Glim Spanky

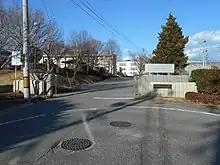
Glim Spanky was formed at Matsukawa High School.

Glim Spanky was formed in Nagano Prefecture by vocalist and guitarist Remi Matsuo during her first year of high school to perform a cover of Bump of Chicken's "Arue" at Matsukawa High School's 2007 cultural festival. With the exception of the drummer, each member was a beginner musician. The band's name comes from Matsuo's interest in Celtic culture and fantasy literature; she read a book describing a goblin's "glim" and added "spank" to describe their aggressive drive towards the music industry. The bassist and other guitarist quit after the festival, but Matsuo wanted to play another live in a week and recruited an upperclassman to play bass as a three-piece. Eventually, the bassist assumed it was difficult for Matsuo to play all of the guitar by herself and recruited another guitarist into the band without her permission; Hiroki Kamemoto, another upperclassman, worked at the same part-time job as the bassist and joined the band. They then began writing their own material and started focusing on the band full time. On days off from school, they would practice from 8:00 in the morning, until 1:00am at night. Glim Spanky won the Rock Banchō held by Sony Music in December 2008 and were finalists at the 2009 teenage artists-only festival Senko Riot held by Sony, Tokyo FM and au. They made their recording debut by contributing "Shōsō" to the "Senko Riot 2009" omnibus.